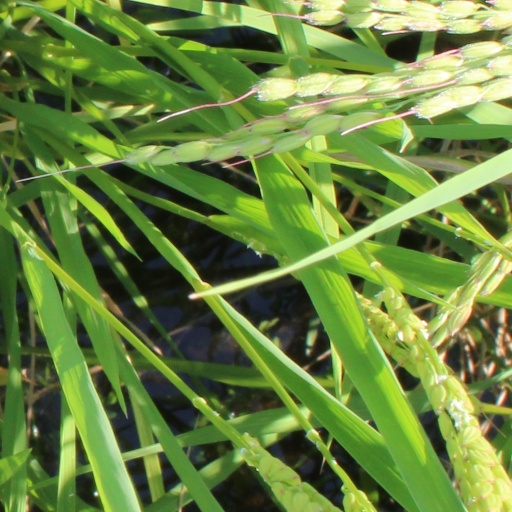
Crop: rice